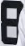
Number: 8